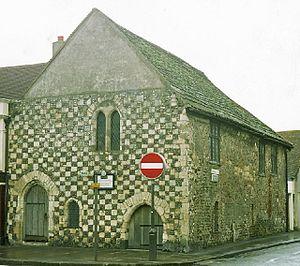
Cette liste des musées du West Sussex contient des musées qui sont définis dans ce contexte comme des institutions qui recueillent et soignent des objets d'intérêt culturel, artistique, scientifique ou historique. leurs collections ou expositions connexes disponibles pour la consultation publique. Sont également inclus les galeries d'art à but non lucratif et les galeries d'art universitaires. Les musées virtuels ne sont pas inclus.